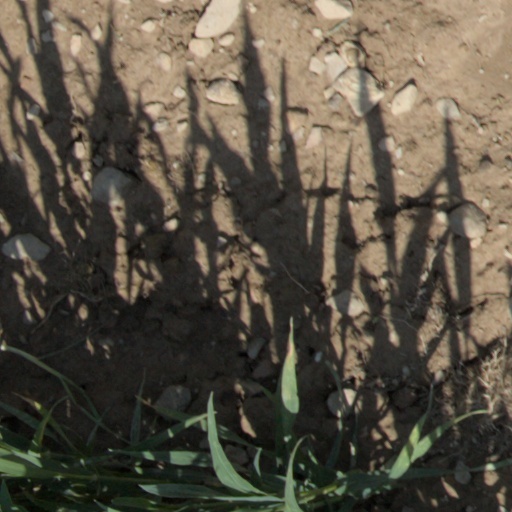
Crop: wheat